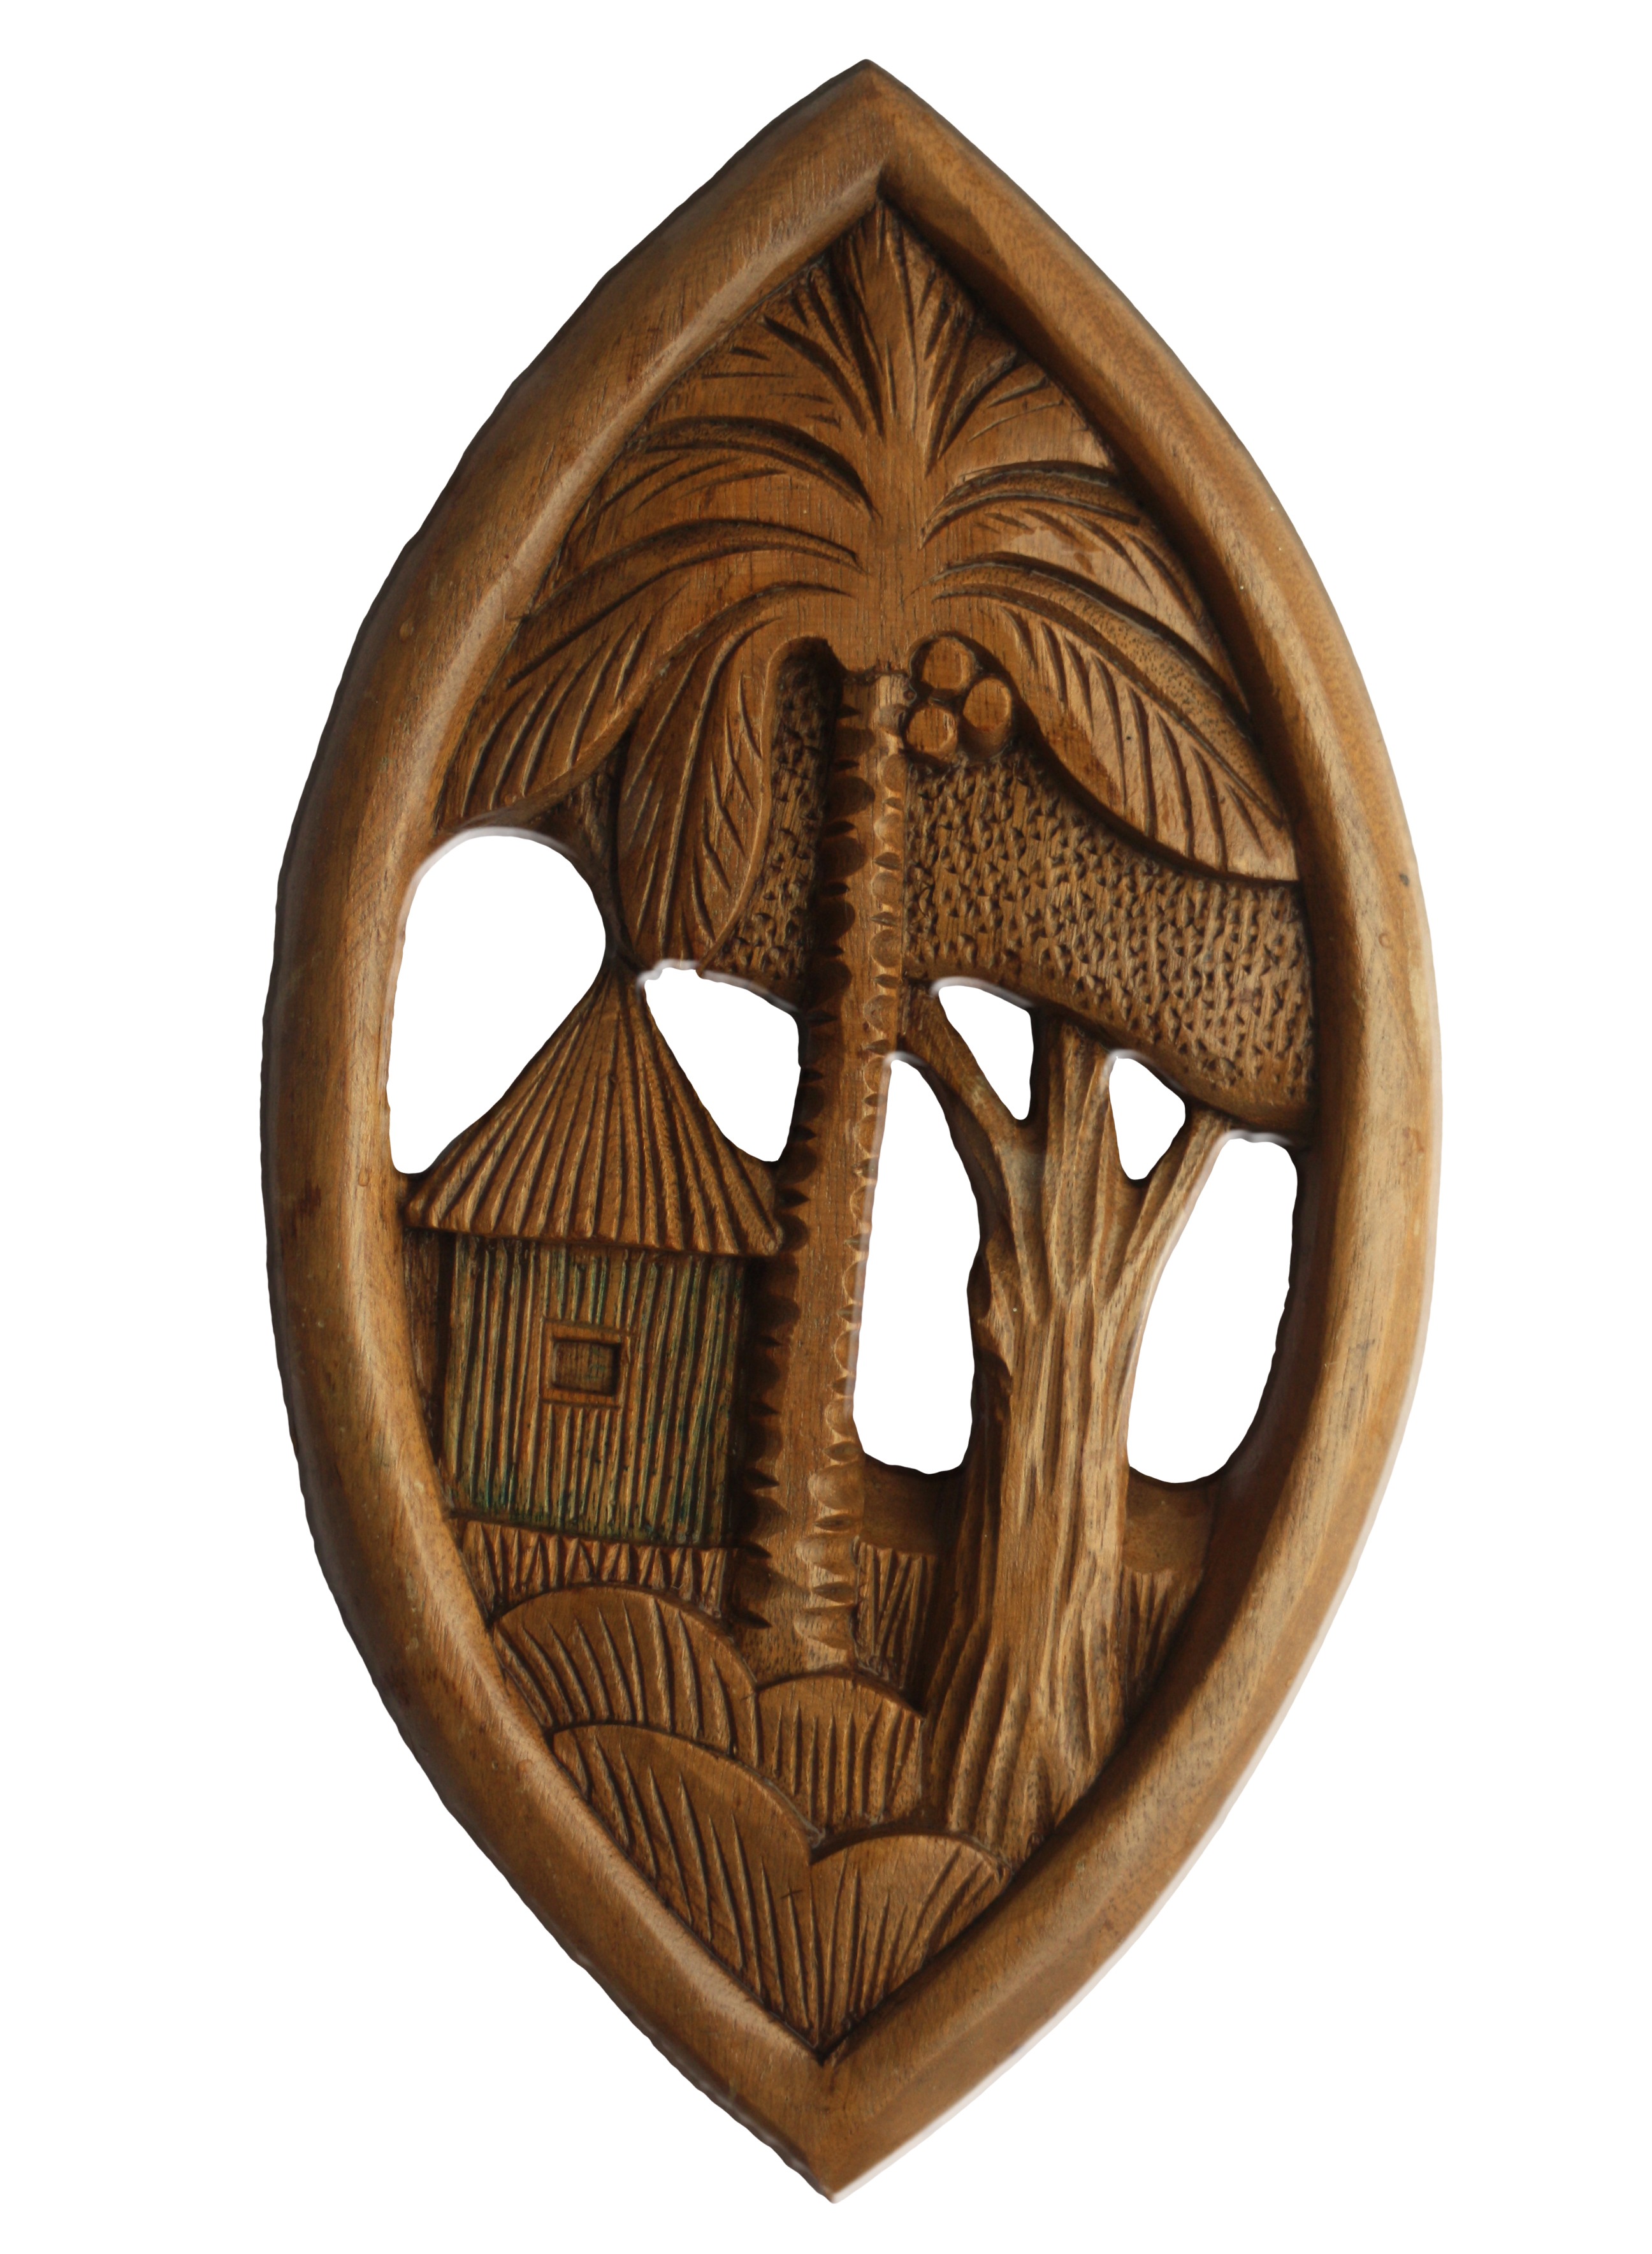
wood, hut, palm, africa, carving, man made object